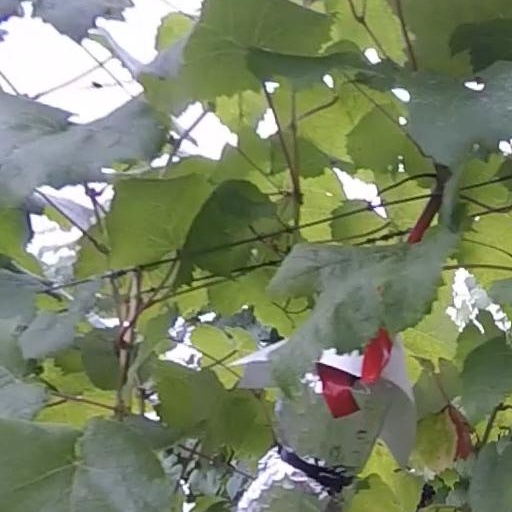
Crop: grape